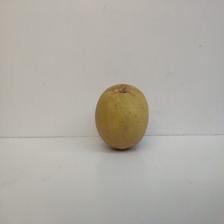
Size: Large